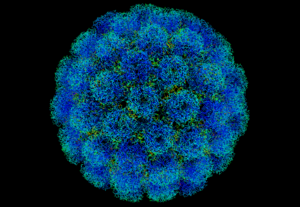
Le virus simien 40 ou SV40 ou virus vacuolant est un membre des virus nommés Polyomavirus trouvés chez le macaque rhésus. Le SV40 est un virus à ADN qui a été employé dans des vaccins contre la poliomyélite. Il induit des tumeurs cancérigènes in vitro et chez les rats, son effet sur l'homme a été très controversé du fait de résultats inconstants.